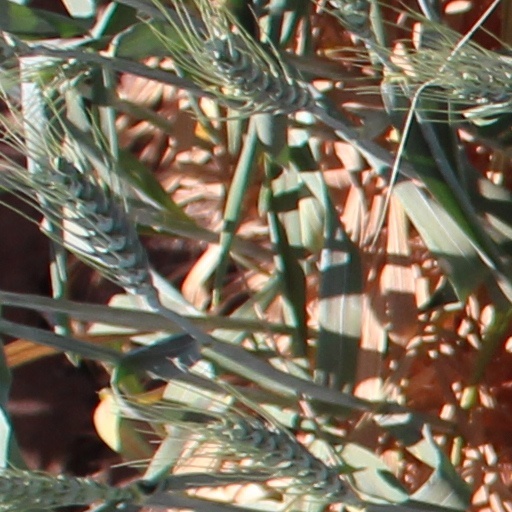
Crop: wheat